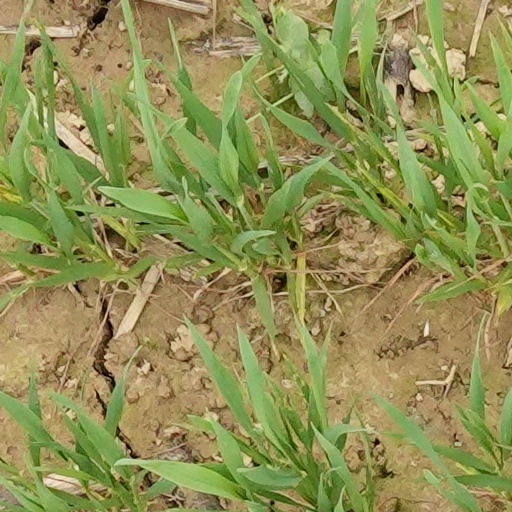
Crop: wheat